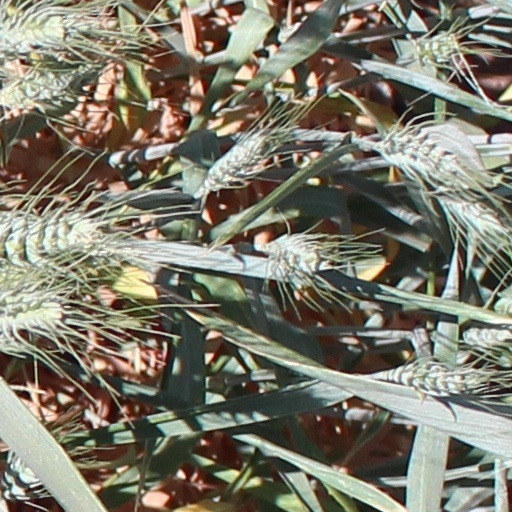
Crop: wheat